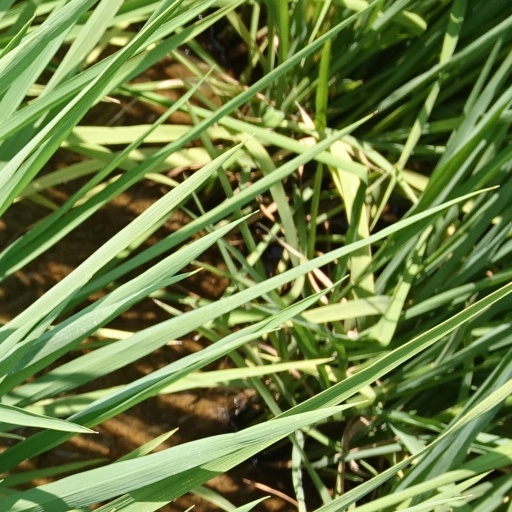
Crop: rice